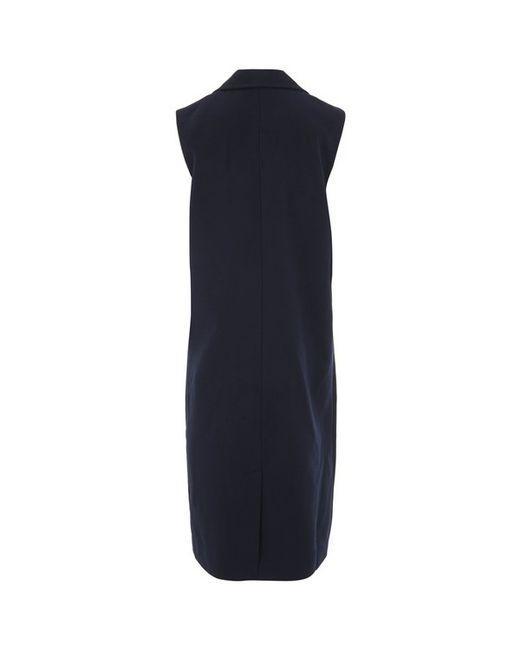
Schwarzes und ärmelloses langes Damenkleid